Richmond railway station, Sydney

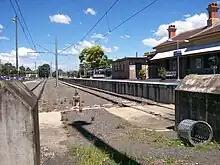
Eastbound view in January 2012

The Richmond line opened on 1 December 1864 as a rural branch line in response to the area's success as a farming district and its location at the intersection of two stock routes.